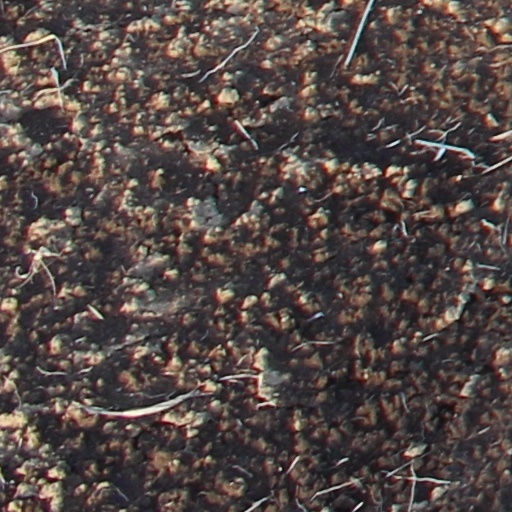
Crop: wheat